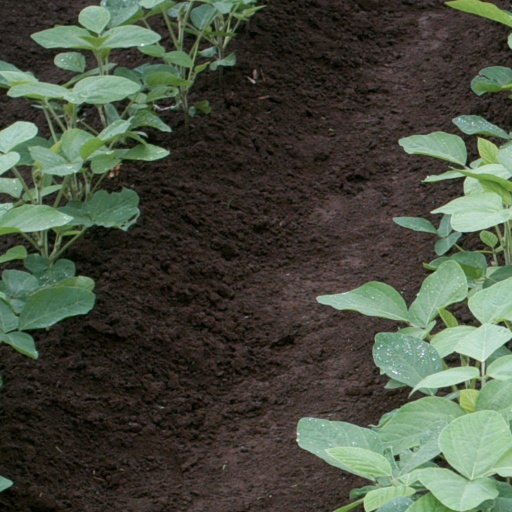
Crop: soybean